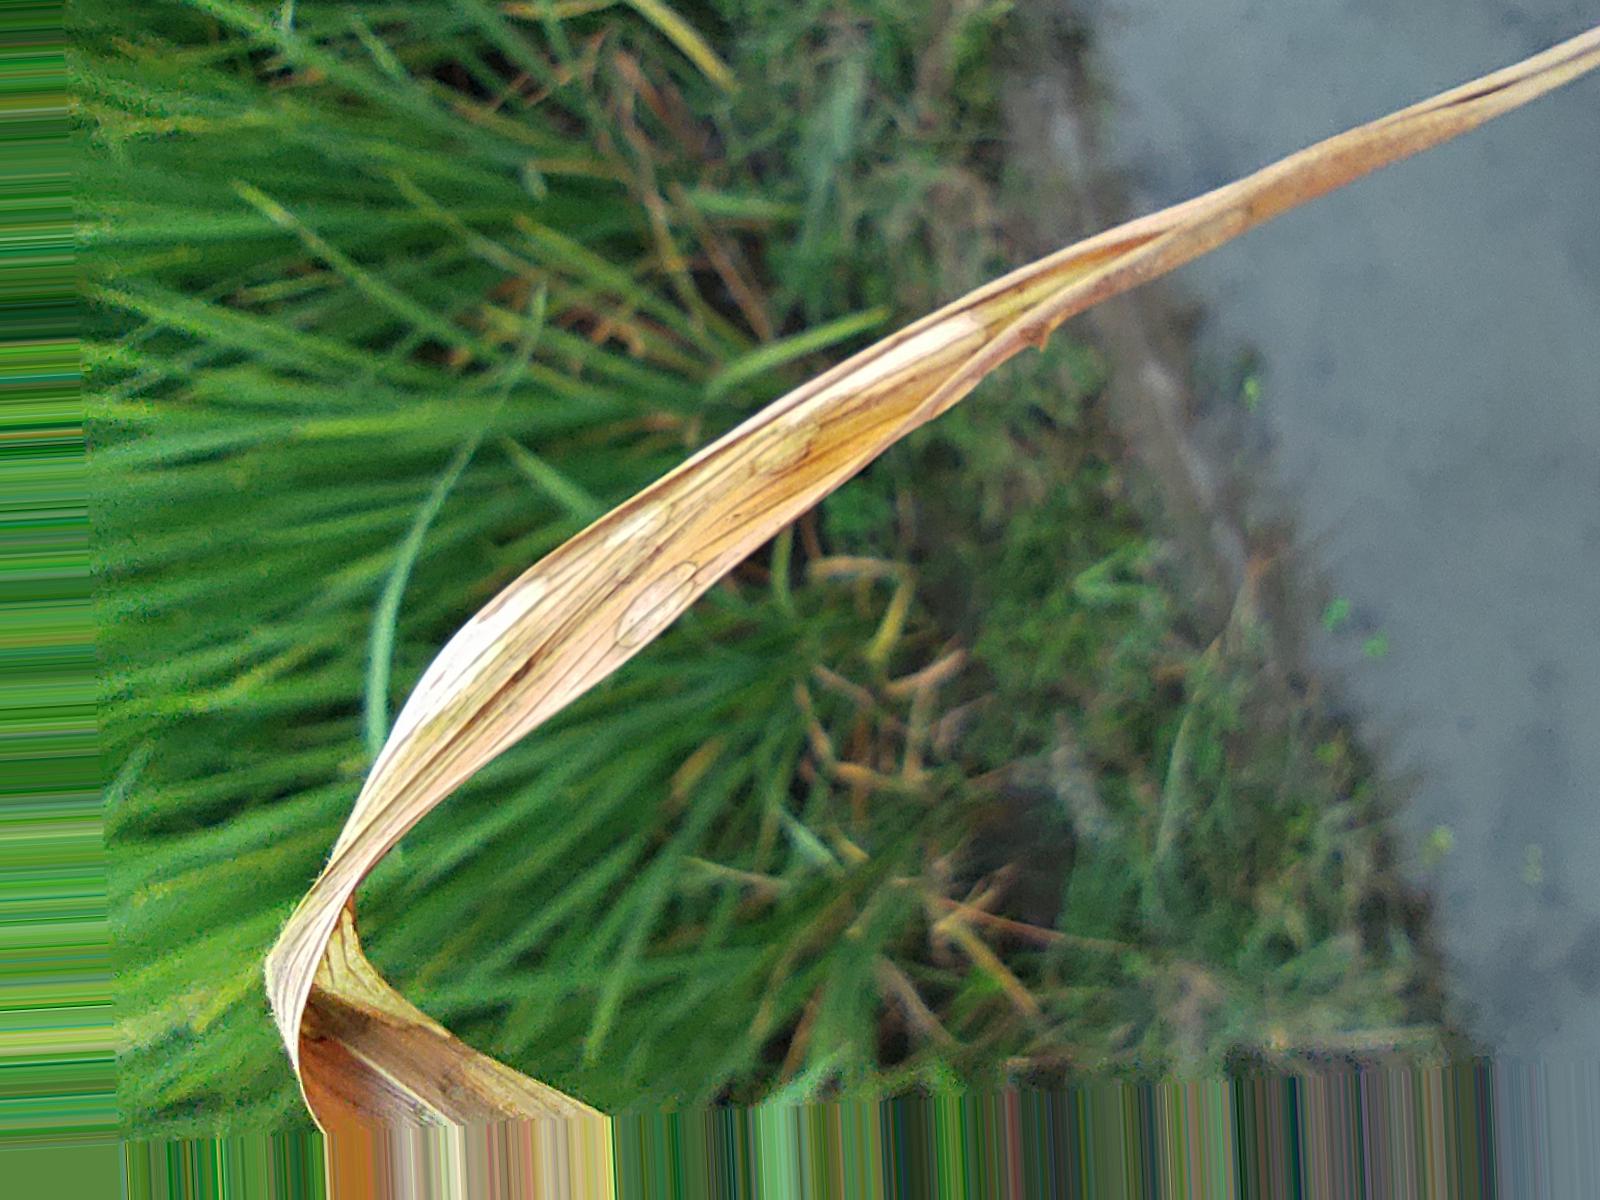
Nhãn: Bệnh Cháy lá ( Leaf scald )